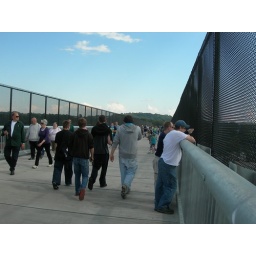
Walkway Over the Hudson, a converted railroad bridge in Poughkeepsie, New York, in its opening weekend in 2009.